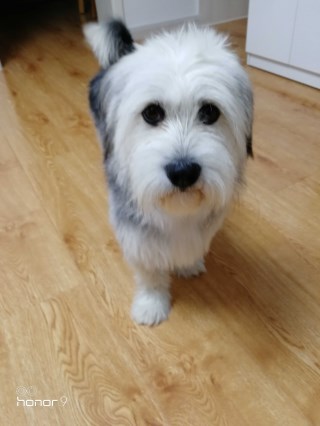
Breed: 257-n000108-Old_English_sheepdog